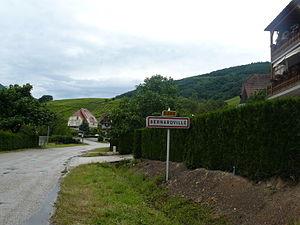
Entrée du village de Bernardvillé
Bernardvillé est une commune française située dans le département du Bas-Rhin, en région Grand Est.